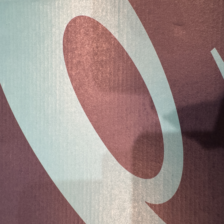
Label: no pen